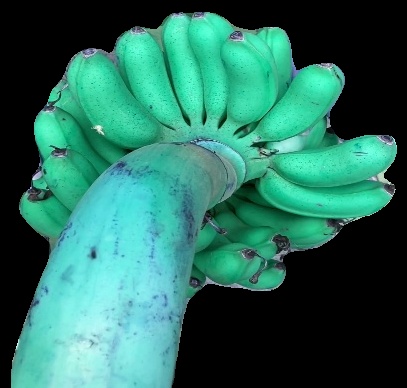
Variety: rasbale
Grade: grade1